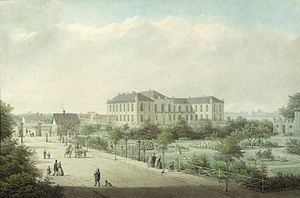
Bülowsvej / Bygninger og beboere
Landbohøjskolen malet af H.G.F. Holm omkring 1860.
Bülowsvej er en gade på Frederiksberg i København, der går fra Gammel Kongevej i forlængelse af Madvigs Allé til Åboulevard i forlængelse af Brohusgade. Den vestlige side domineres af Københavns Universitets Frederiksberg Campus med den store hovedbygning fra 1895. På den østlige side ligger et af Danmarks ældste parcelhuskvarterer.